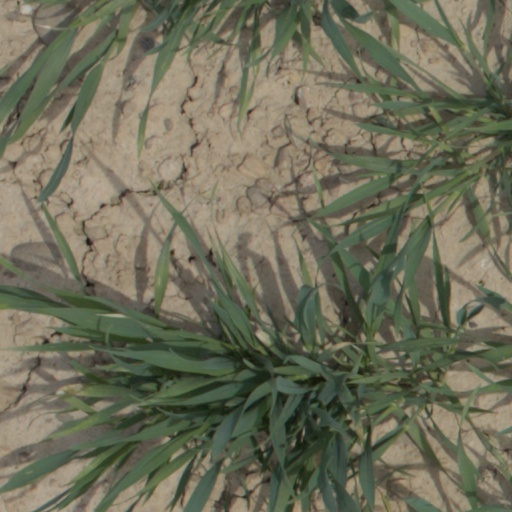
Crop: wheat